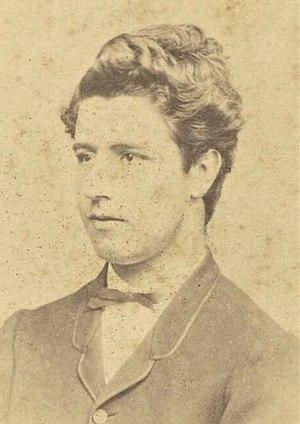
Edmund Barton, né le 18 janvier 1849 à Sydney et mort le 7 janvier 1920 à Medlow Bath est un homme d'État australien qui fut le premier titulaire du poste de Premier ministre d'Australie.